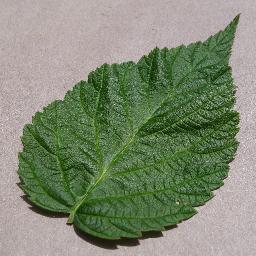
Label: Raspberry___healthy